Rashed Al-Khuzai

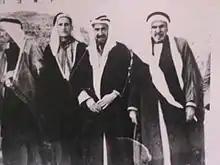
Al-Khuzai with his followers (supporters of Jordanian leaders) in 1933

Before the victory of the Turkish Empire (Ottomans) over the Mamluks in the battle of Marj Dabek, Ajloun Mountain (Jabal Ajloun in Arabic) was a base for emirates which controlled Jordan and portions of Palestine. The strength of the principality and its rulers led the Ottomans to name Ajloun the Emirates of Ajloun (a "sanjak") in 1517.